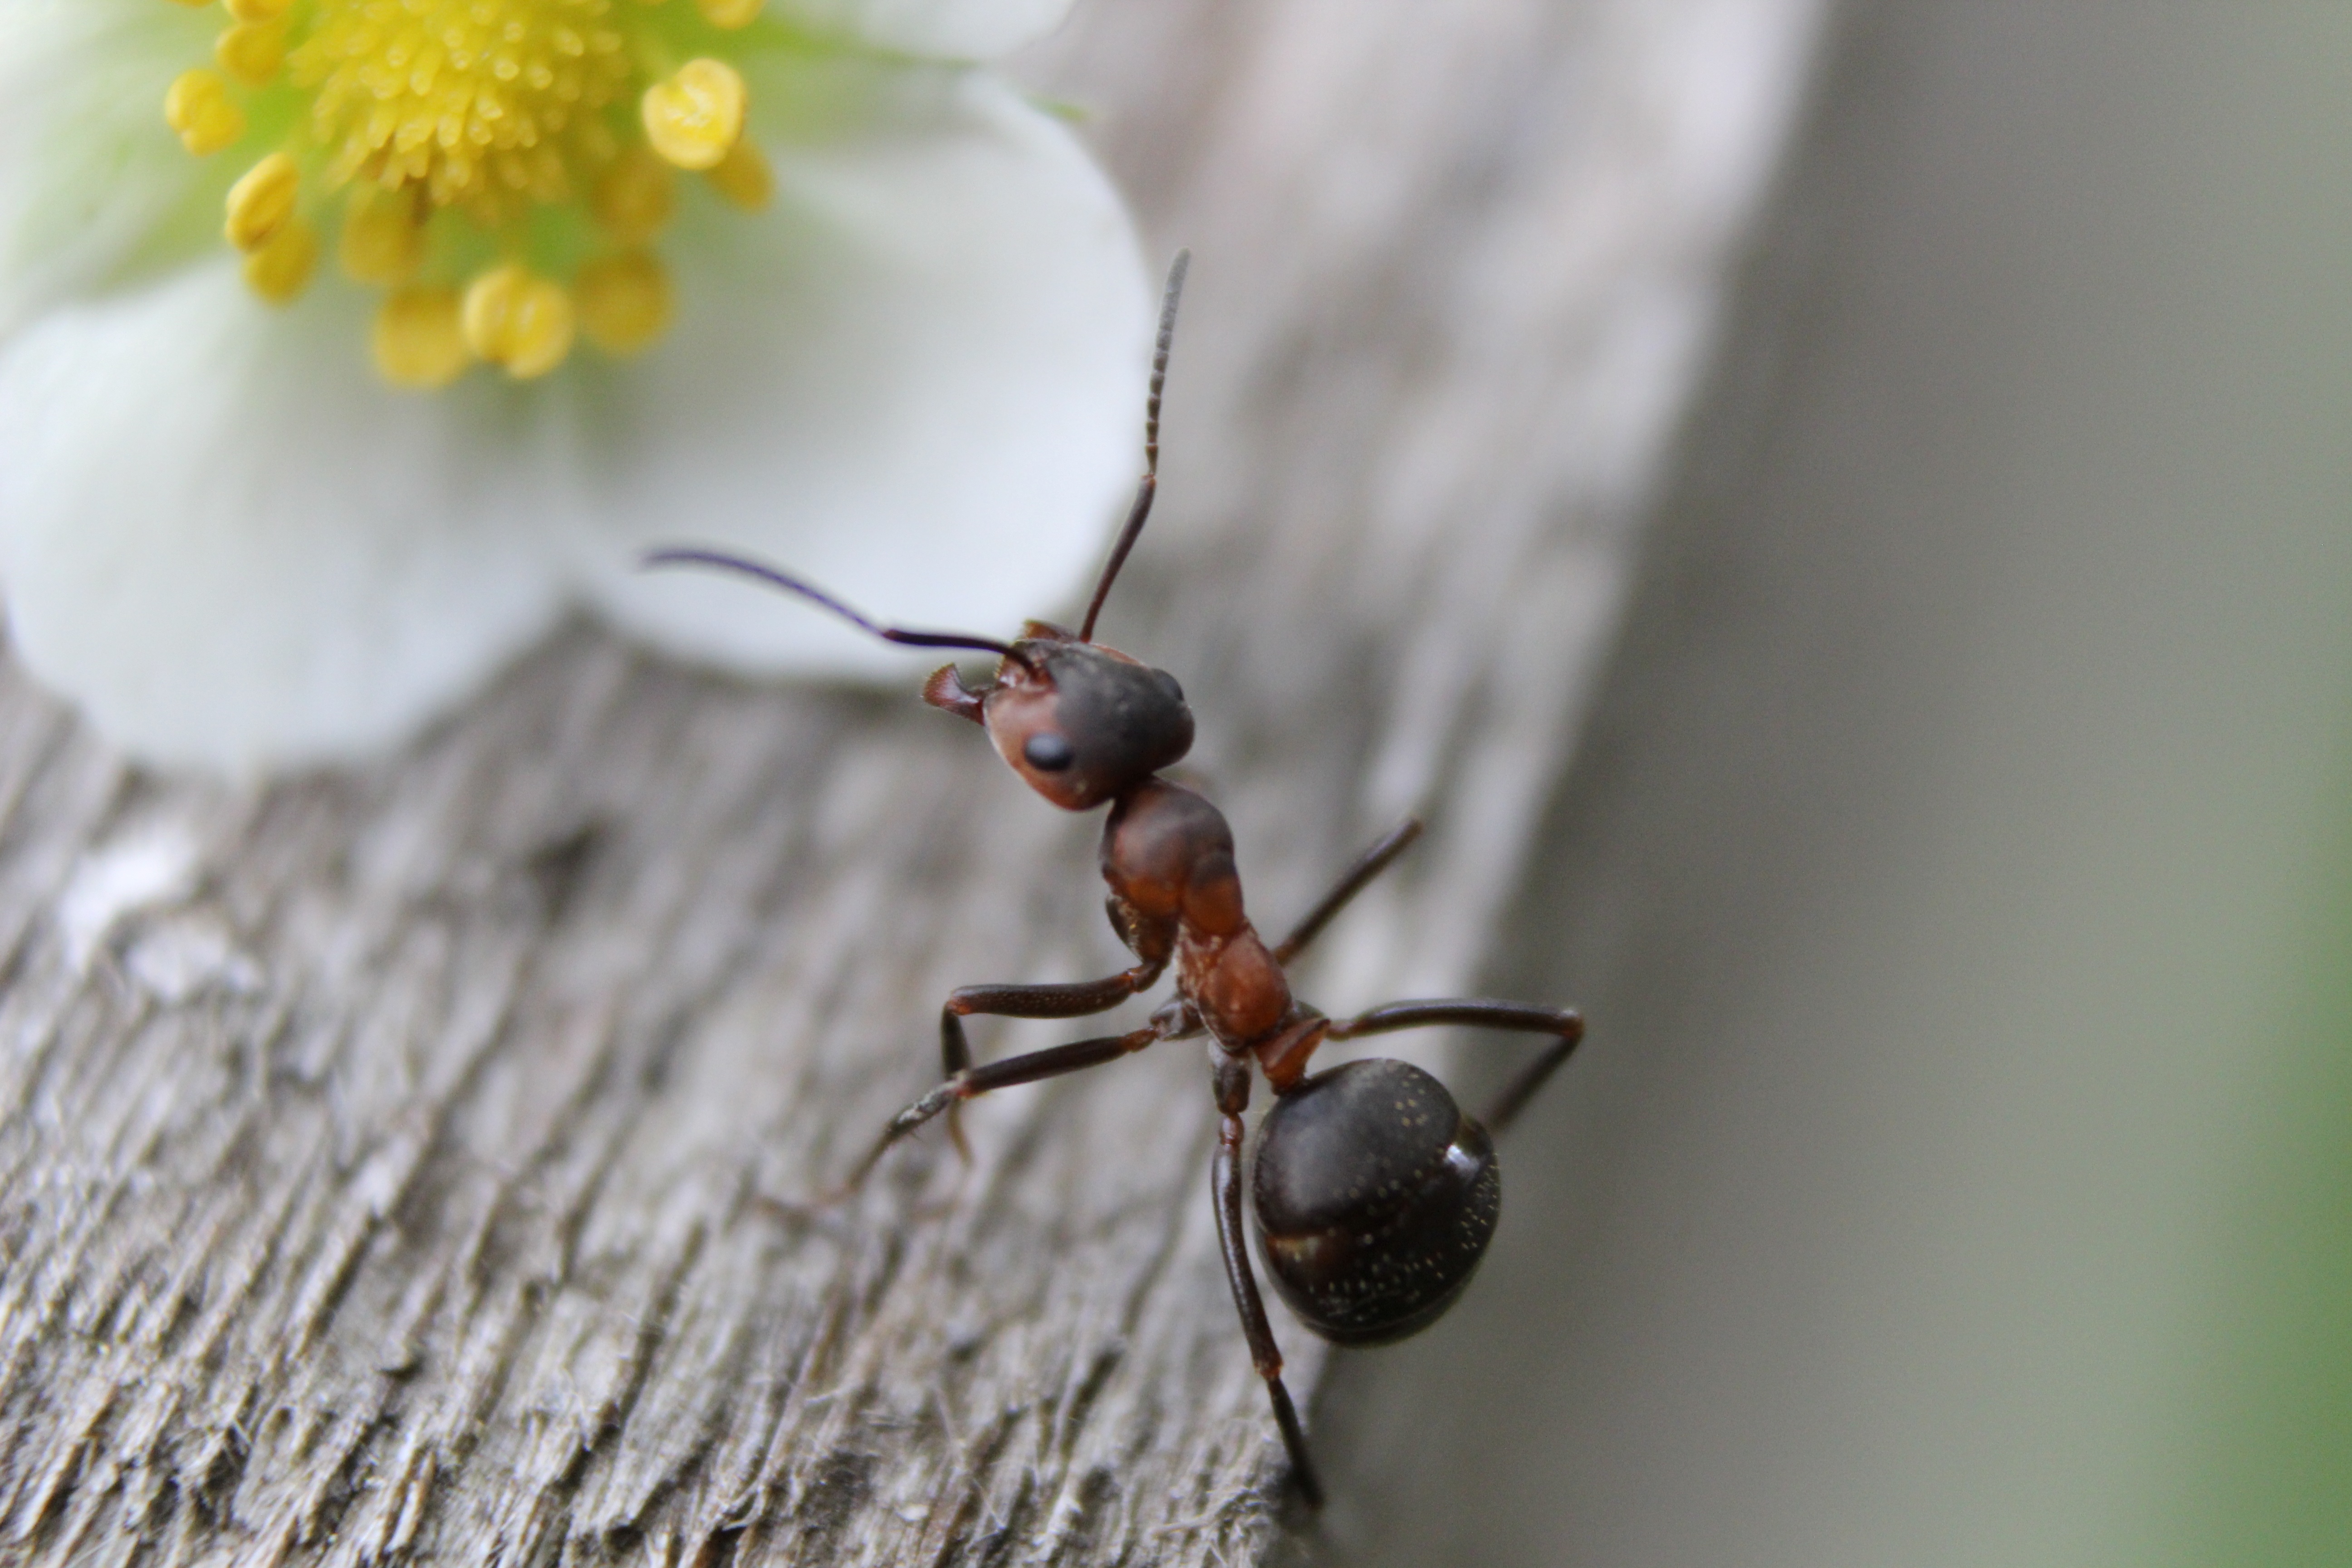
nature, branch, wood, photography, flower, animal, fly, wildlife, antenna, insect, macro, fauna, invertebrate, close up, ant, pest, ants, macro photography, membrane winged insect